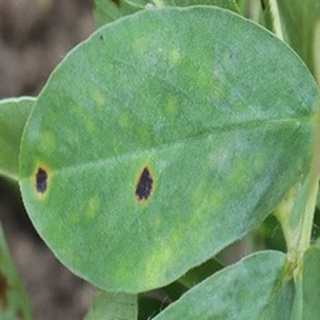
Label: groundnut_late_leaf_spot